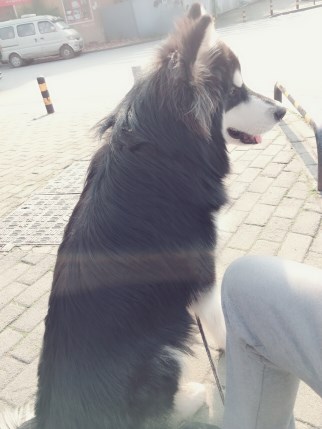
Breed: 1324-n000004-malamute